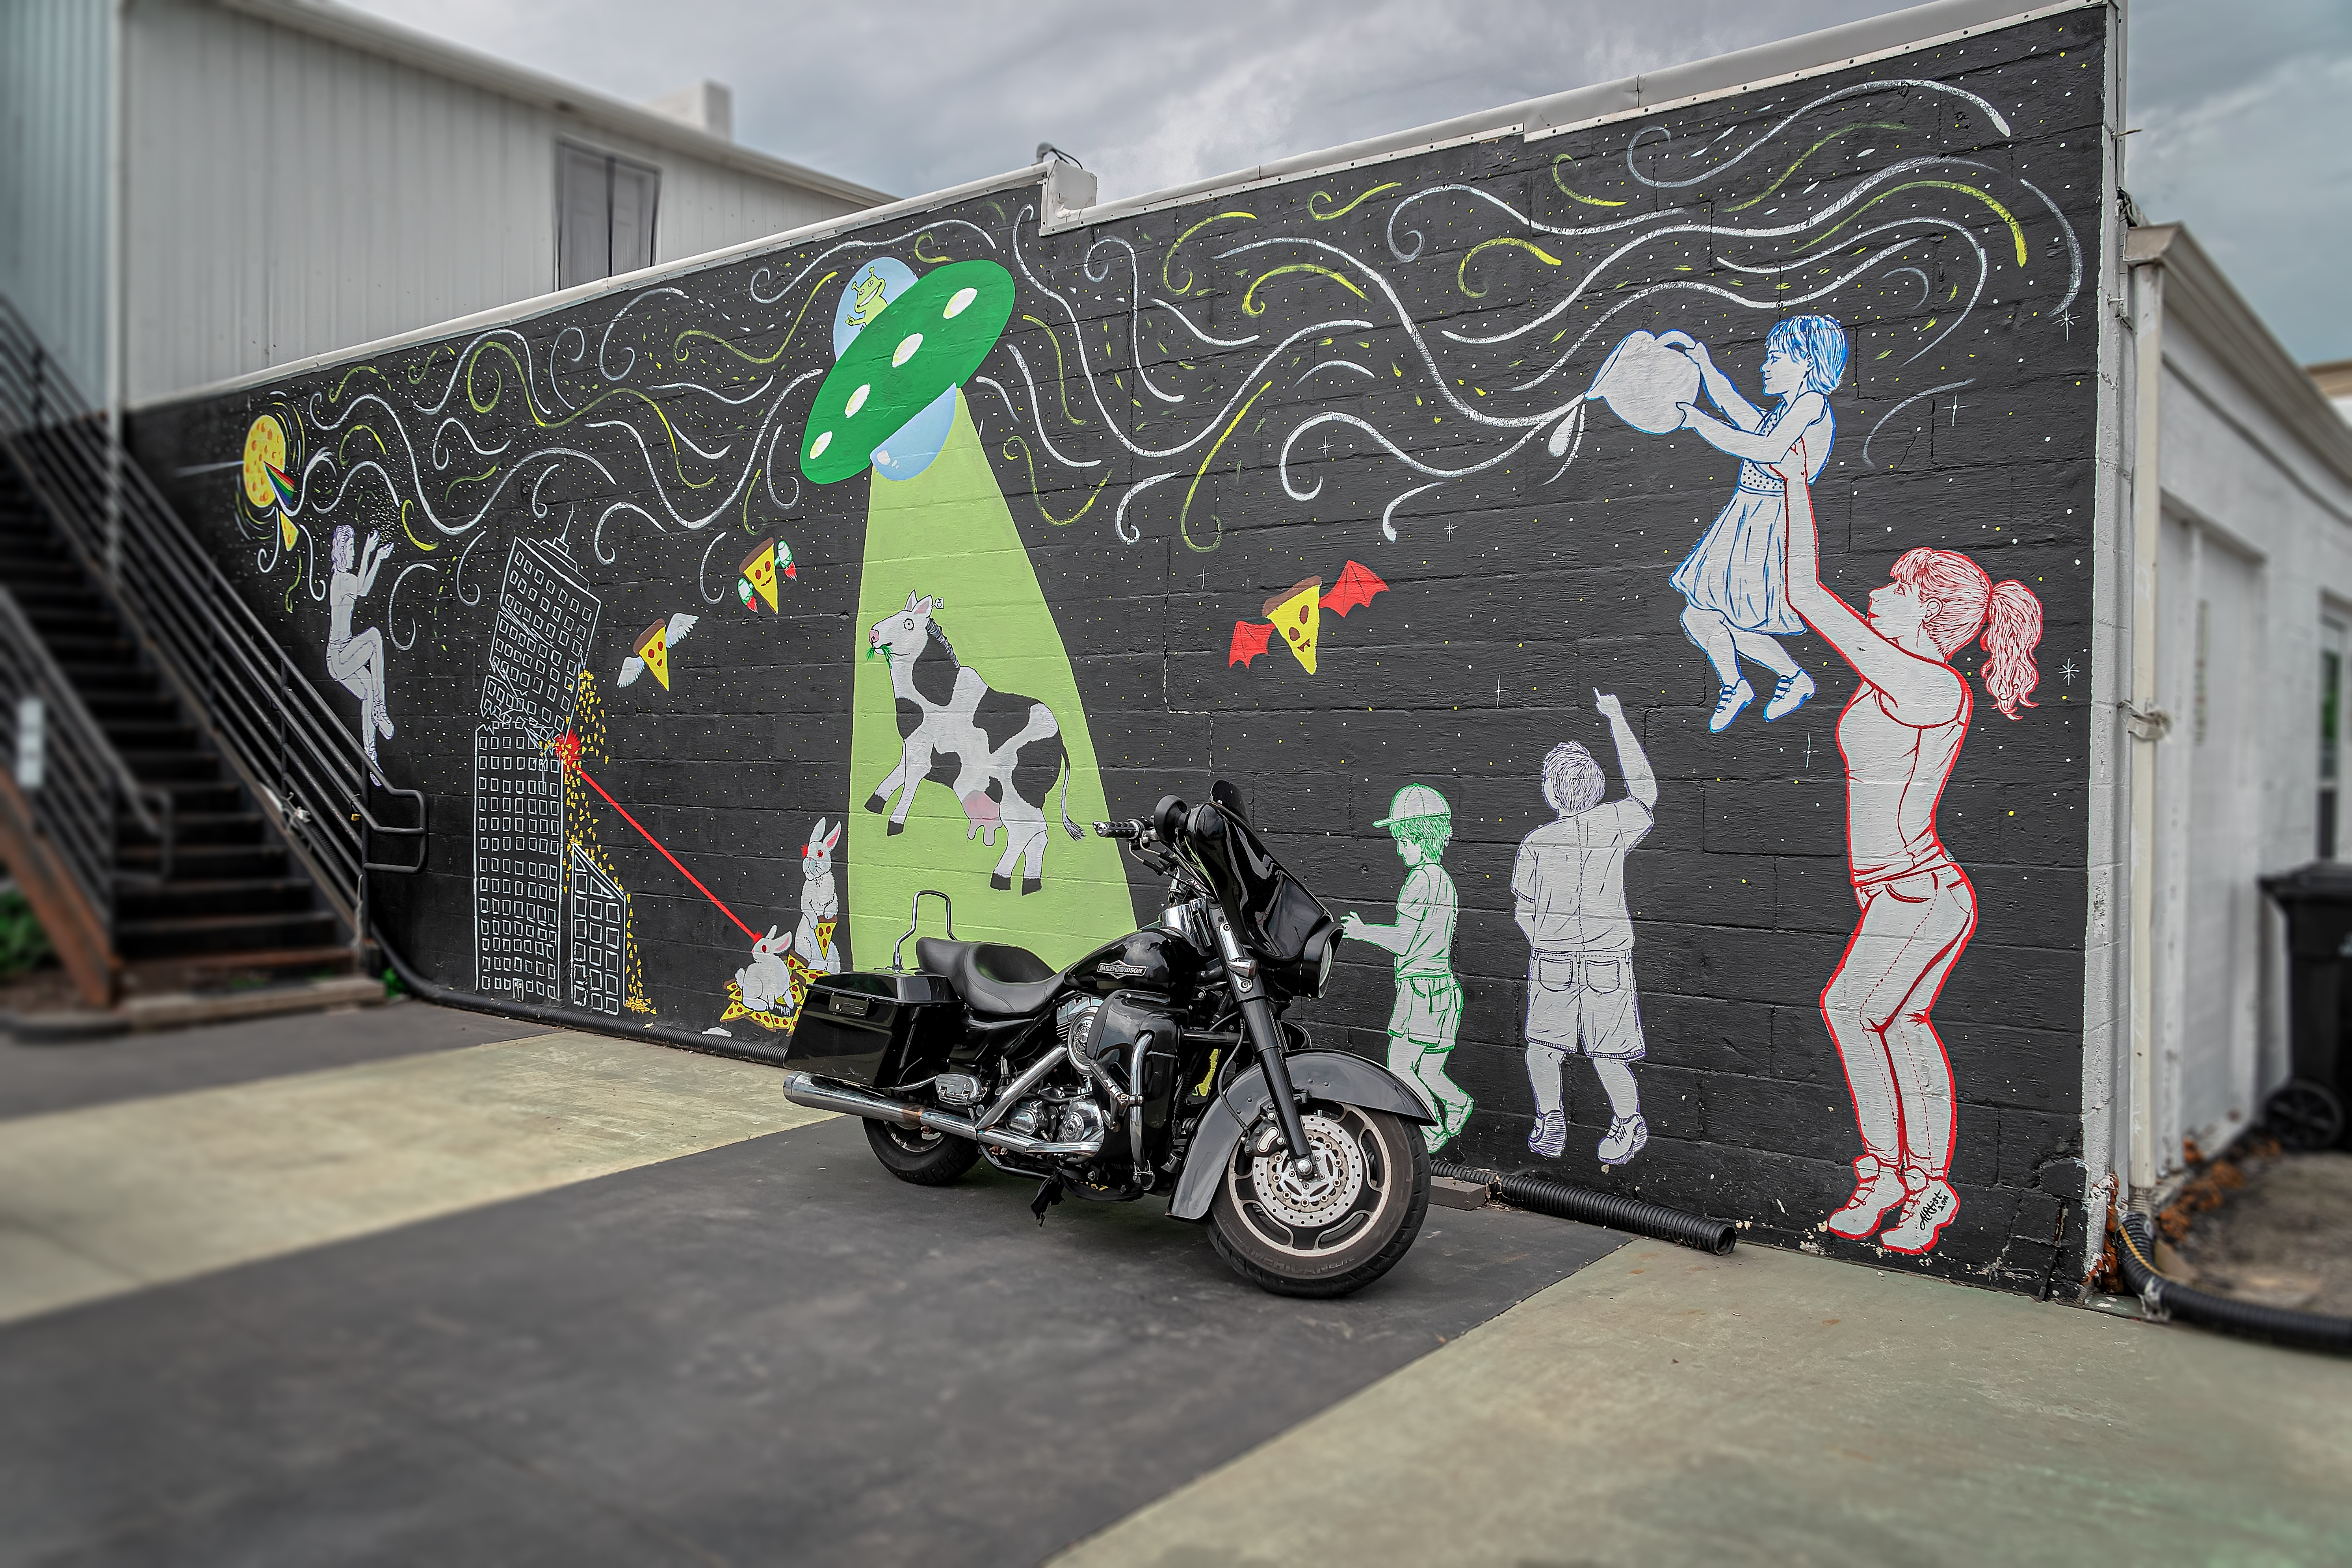
appleton, geotagged, united states, usa, wisconsin, 600 West College Avenue Appleton, a6500, adventure, alien, American City, appleton wi, Appleton WIS, appleton wisconsin, art, artwork, ATW, city, City Art, city streets, cow, downtown, graffiti, harley, Historic Downtown Appleton, midwest, motorcycle, Muncheez Pizzeria, mural, north america, Outagamie County, Outagamie County WI, Outagamie County Wisconsin, parking lot, Photo Walk, public art, Road Hawg, sightseeing, sony, SONY a6500, SONY Alpha 6500, sony mirrorless, SONY Photography, street art, tourism, tourist attraction, Tourist Photos, travel, Travel Blog Photo, Travel Photo, travel photography, Traveling Adventures, ufo, united states of america, Urban Adventure, Urban Hiking, wall, wall art, wall mural, wandering, wi, Wisconsin City, Wisconsin Photos, Wisconsin Tourism, Wisconsin Travel, world travel, design, vehicle, tree, visual arts, facade, graphics, illustration, street